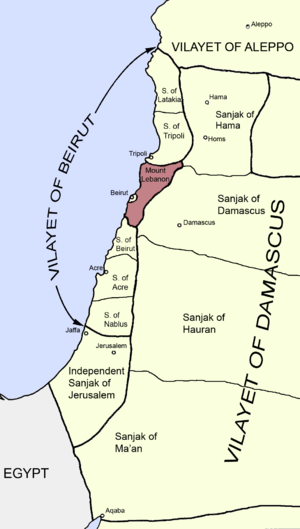
Le moutassarifat du Mont-Liban est une subdivision de l'Empire ottoman entre 1861 et 1915. Il devait son nom au Mont-Liban. Sa capitale était Beiteddine et Baabda. Il était entouré, au nord, par le sandjak de Tripoli, à l'ouest, par celui de Damas et, au sud, par celui de Beyrouth.